Boris Souvarine

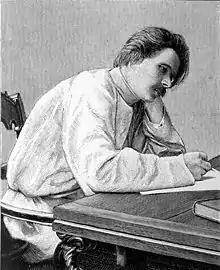
Following the October Revolution, Maxim Gorky employed Souvarine as a correspondent for "Novaya Zhizn".

Souvarine's journalistic reputation grew rapidly during the war years as a talented, subtle writer and a skillful polemicist. He welcomed with fervour the Russian Revolution in 1917 and his Russian skills helped him relay the events closely to left-wing circles in France. In the same year, Souvarine was hired to Maxim Gorky's "Novaya Zhizn" as a correspondent in France.